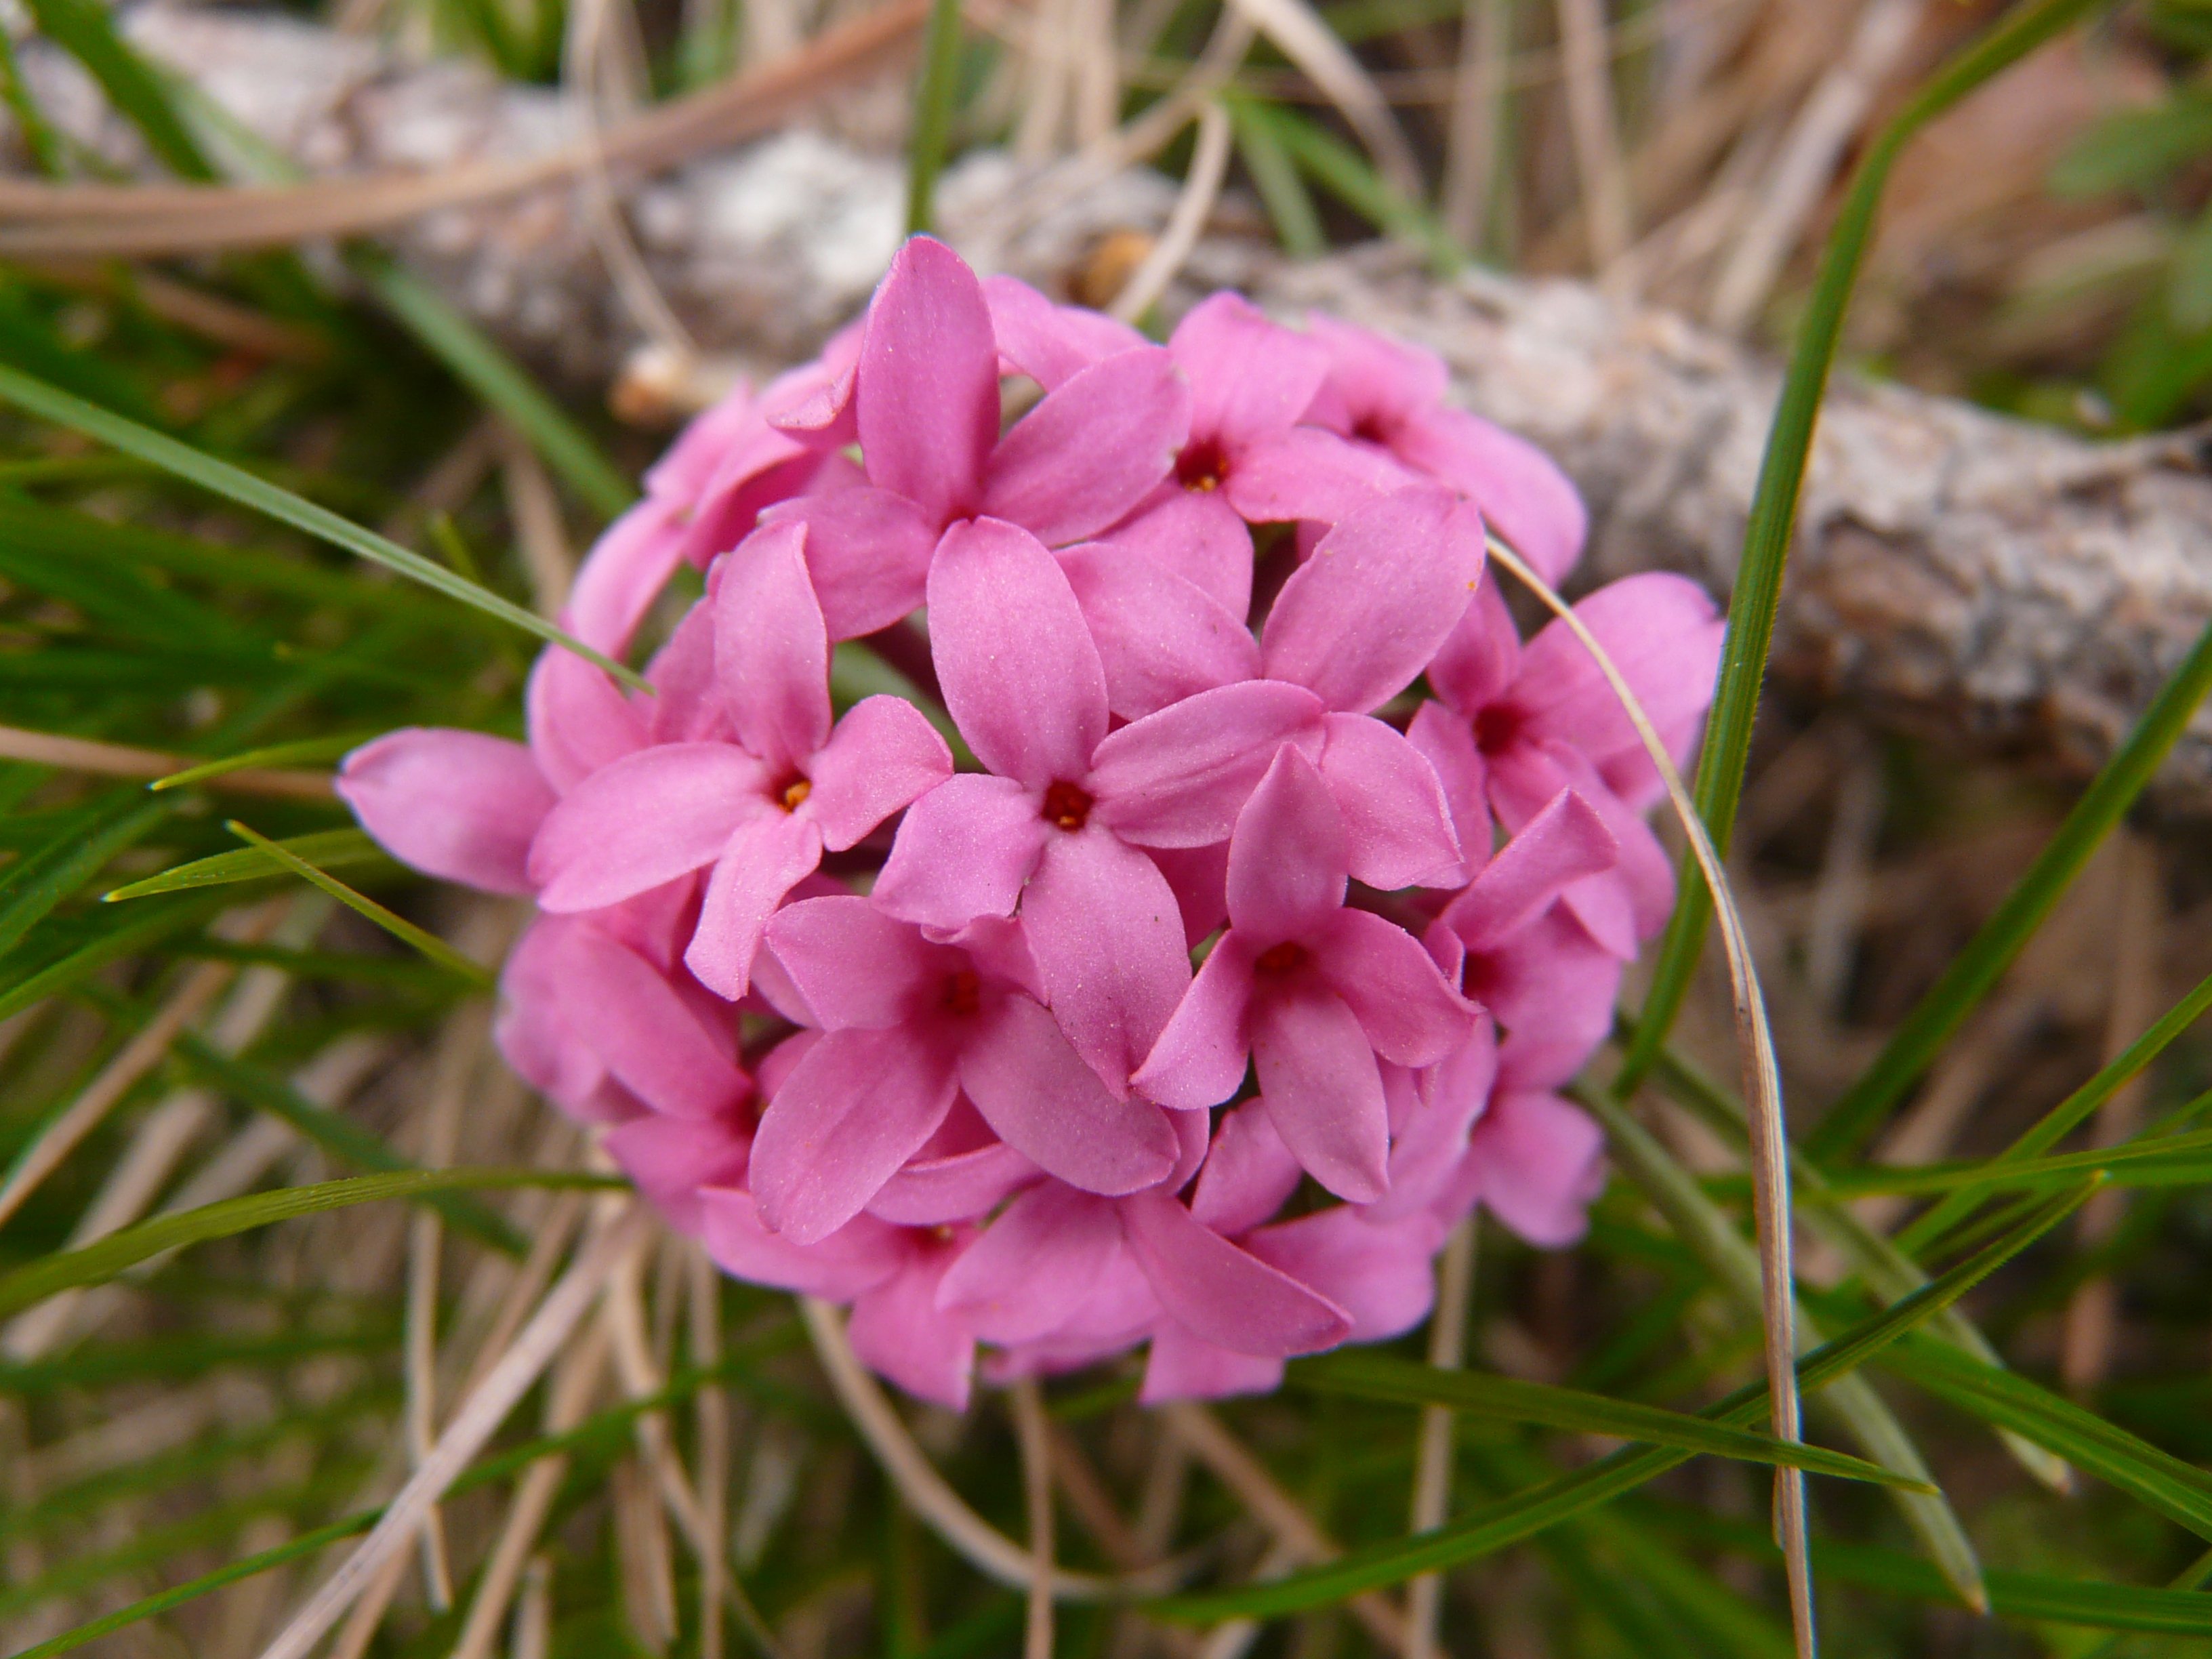
blossom, plant, leaf, flower, petal, bloom, botany, pink, flora, wildflower, shrub, macro photography, daphne, flowering plant, mountain flower, alpine flower, land plant, rosemary daphne, heider schen